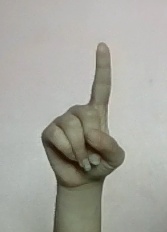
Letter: bb